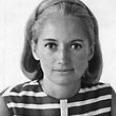
Age: 40